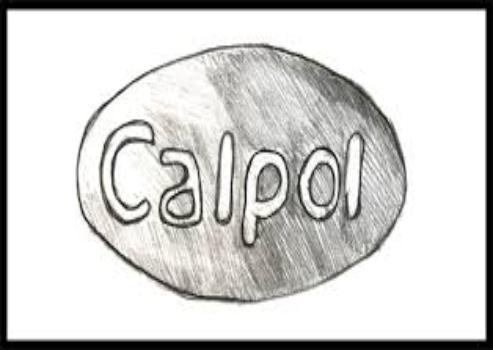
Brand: Calpol
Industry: Medical